The Demolished Man

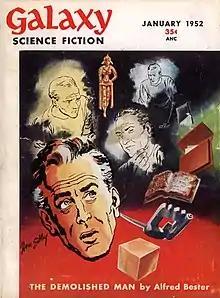
The first installment of Bester's "The Demolished Man" was the cover story in the January 1952 issue of "Galaxy Science Fiction".

The Demolished Man is a science fiction novel by American writer Alfred Bester, which won the first Hugo Award in 1953. An inverted detective story, the novel was first serialized in three parts, beginning with the January 1952 issue of "Galaxy Science Fiction" magazine, followed by publication of the novel in 1953. The novel is dedicated to "Galaxy"'s editor, H. L. Gold, who offered suggestions during its writing. Bester's original title was "Demolition!", but Gold convinced him to change it.